Lucille Ricksen

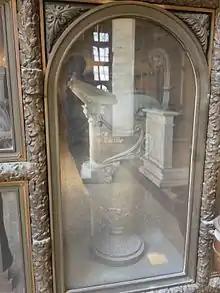
Ricksen's niche in the Great Mausoleum, Forest Lawn Memorial Park, Glendale

In 1924, at age 14, Ricksen was named one of the WAMPAS Baby Stars; a promotional campaign sponsored by the Western Association of Motion Picture Advertisers in the United States, which honored thirteen young women each year who they believed to be on the threshold of movie stardom. Other actresses named that year included Dorothy Mackaill and Clara Bow.